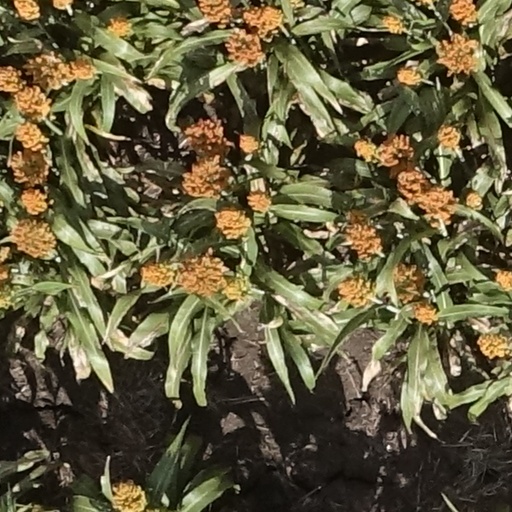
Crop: sorghum